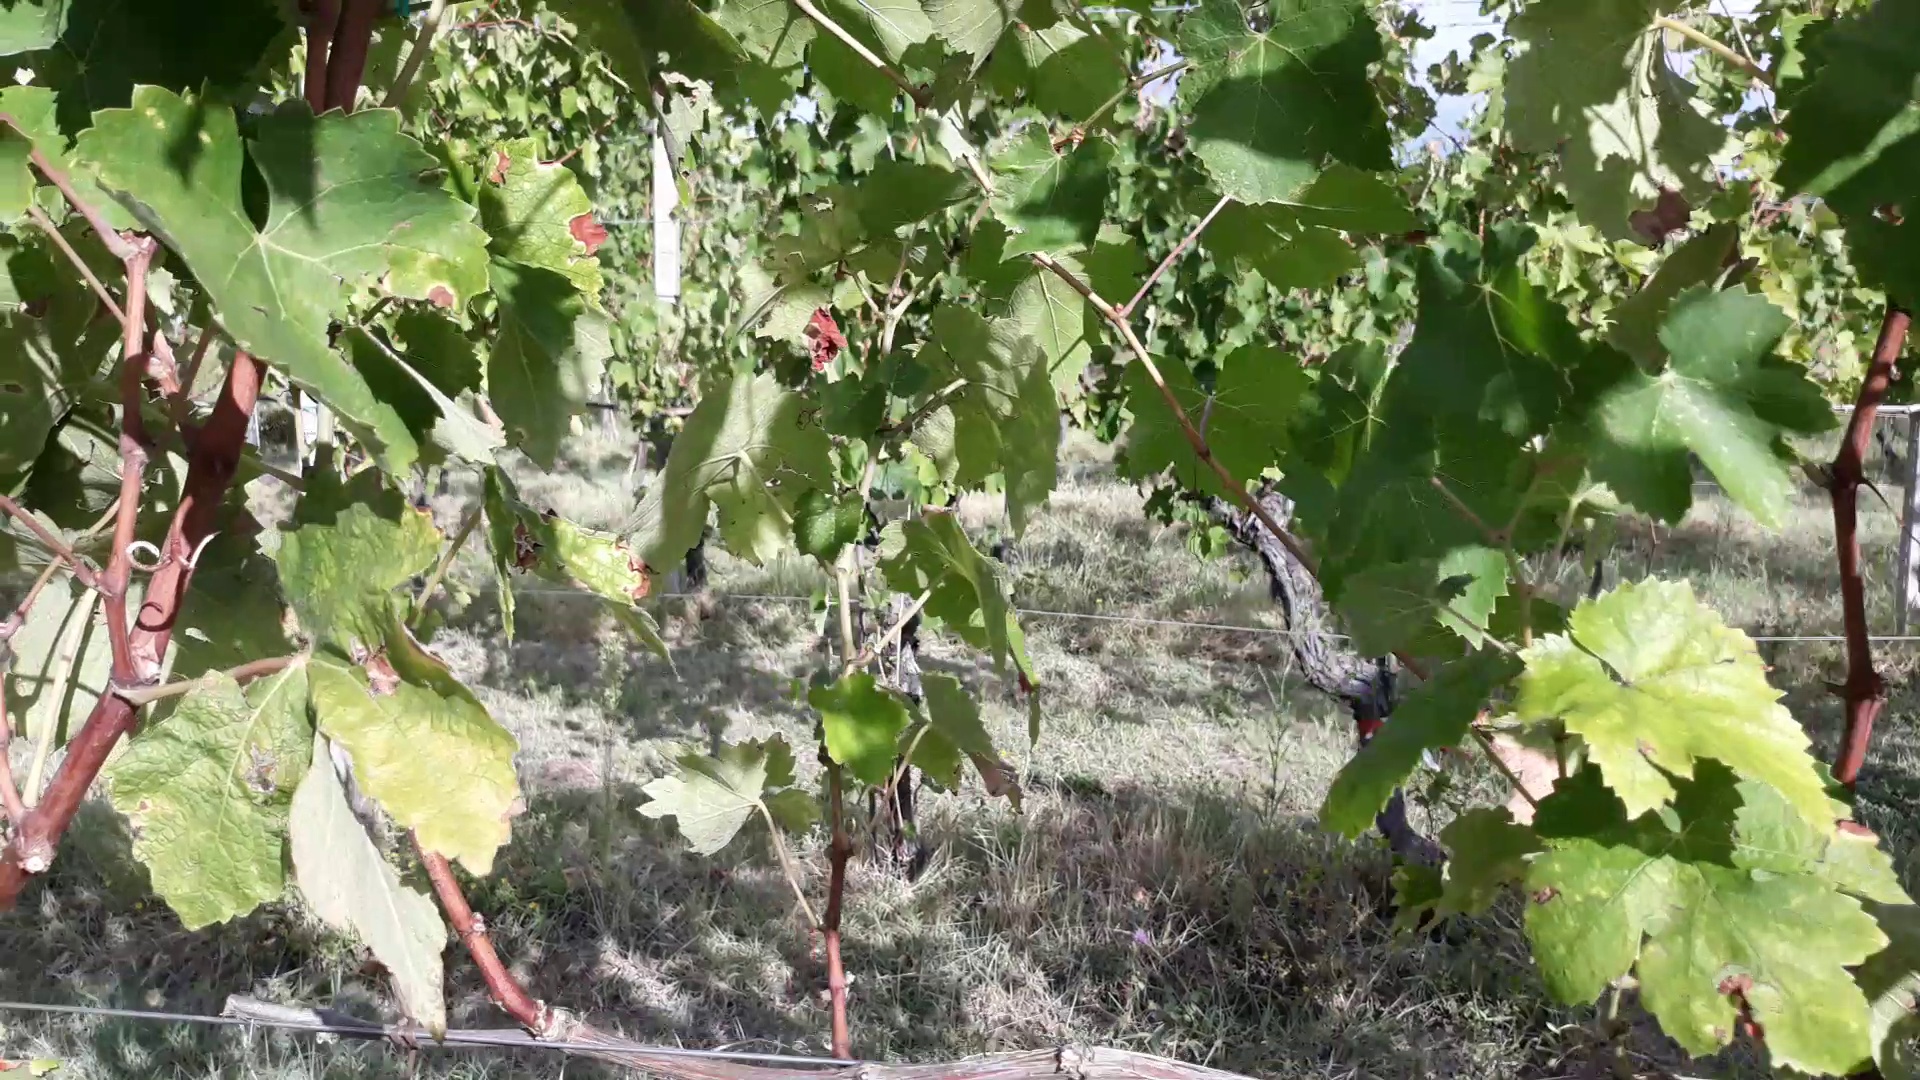
Label: esca